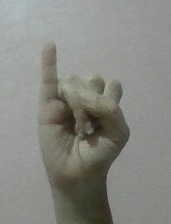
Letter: meem